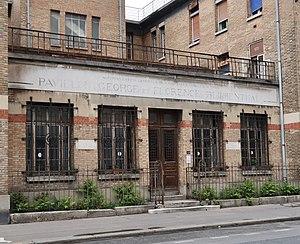
Pavillon George et Florence Blumenthal (Administration générale de l'assistance publique à Paris, hôpital Necker), 146 rue de Vaugirard (Paris, 15e).
Florence Blumenthal, née Florence Meyer, est une philanthrope américaine.
L'hôpital Necker-Enfants malades est un centre hospitalier qui constitue depuis 2011 l'un des 12 groupes hospitaliers de l'Assistance publique - hôpitaux de Paris. Il est situé dans le quartier Necker du 15ᵉ arrondissement de Paris. Contrairement aux autres groupes hospitaliers de l'APHP, les Hopitaux Universitaires Necker-Enfants Malades sont situés sur un unique site géographique.
La rue de Vaugirard, qui traverse les 6ᵉ et 15ᵉ arrondissements, est la plus longue voie de Paris intra-muros, avec 4 360 mètres de longueur, correspondant à quatre cent sept numéros d'immeubles.